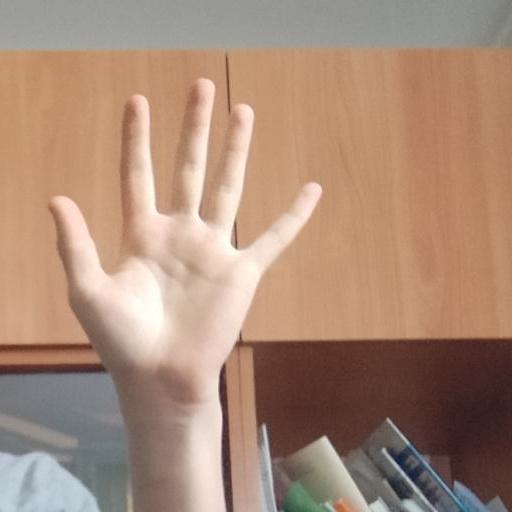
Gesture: palm